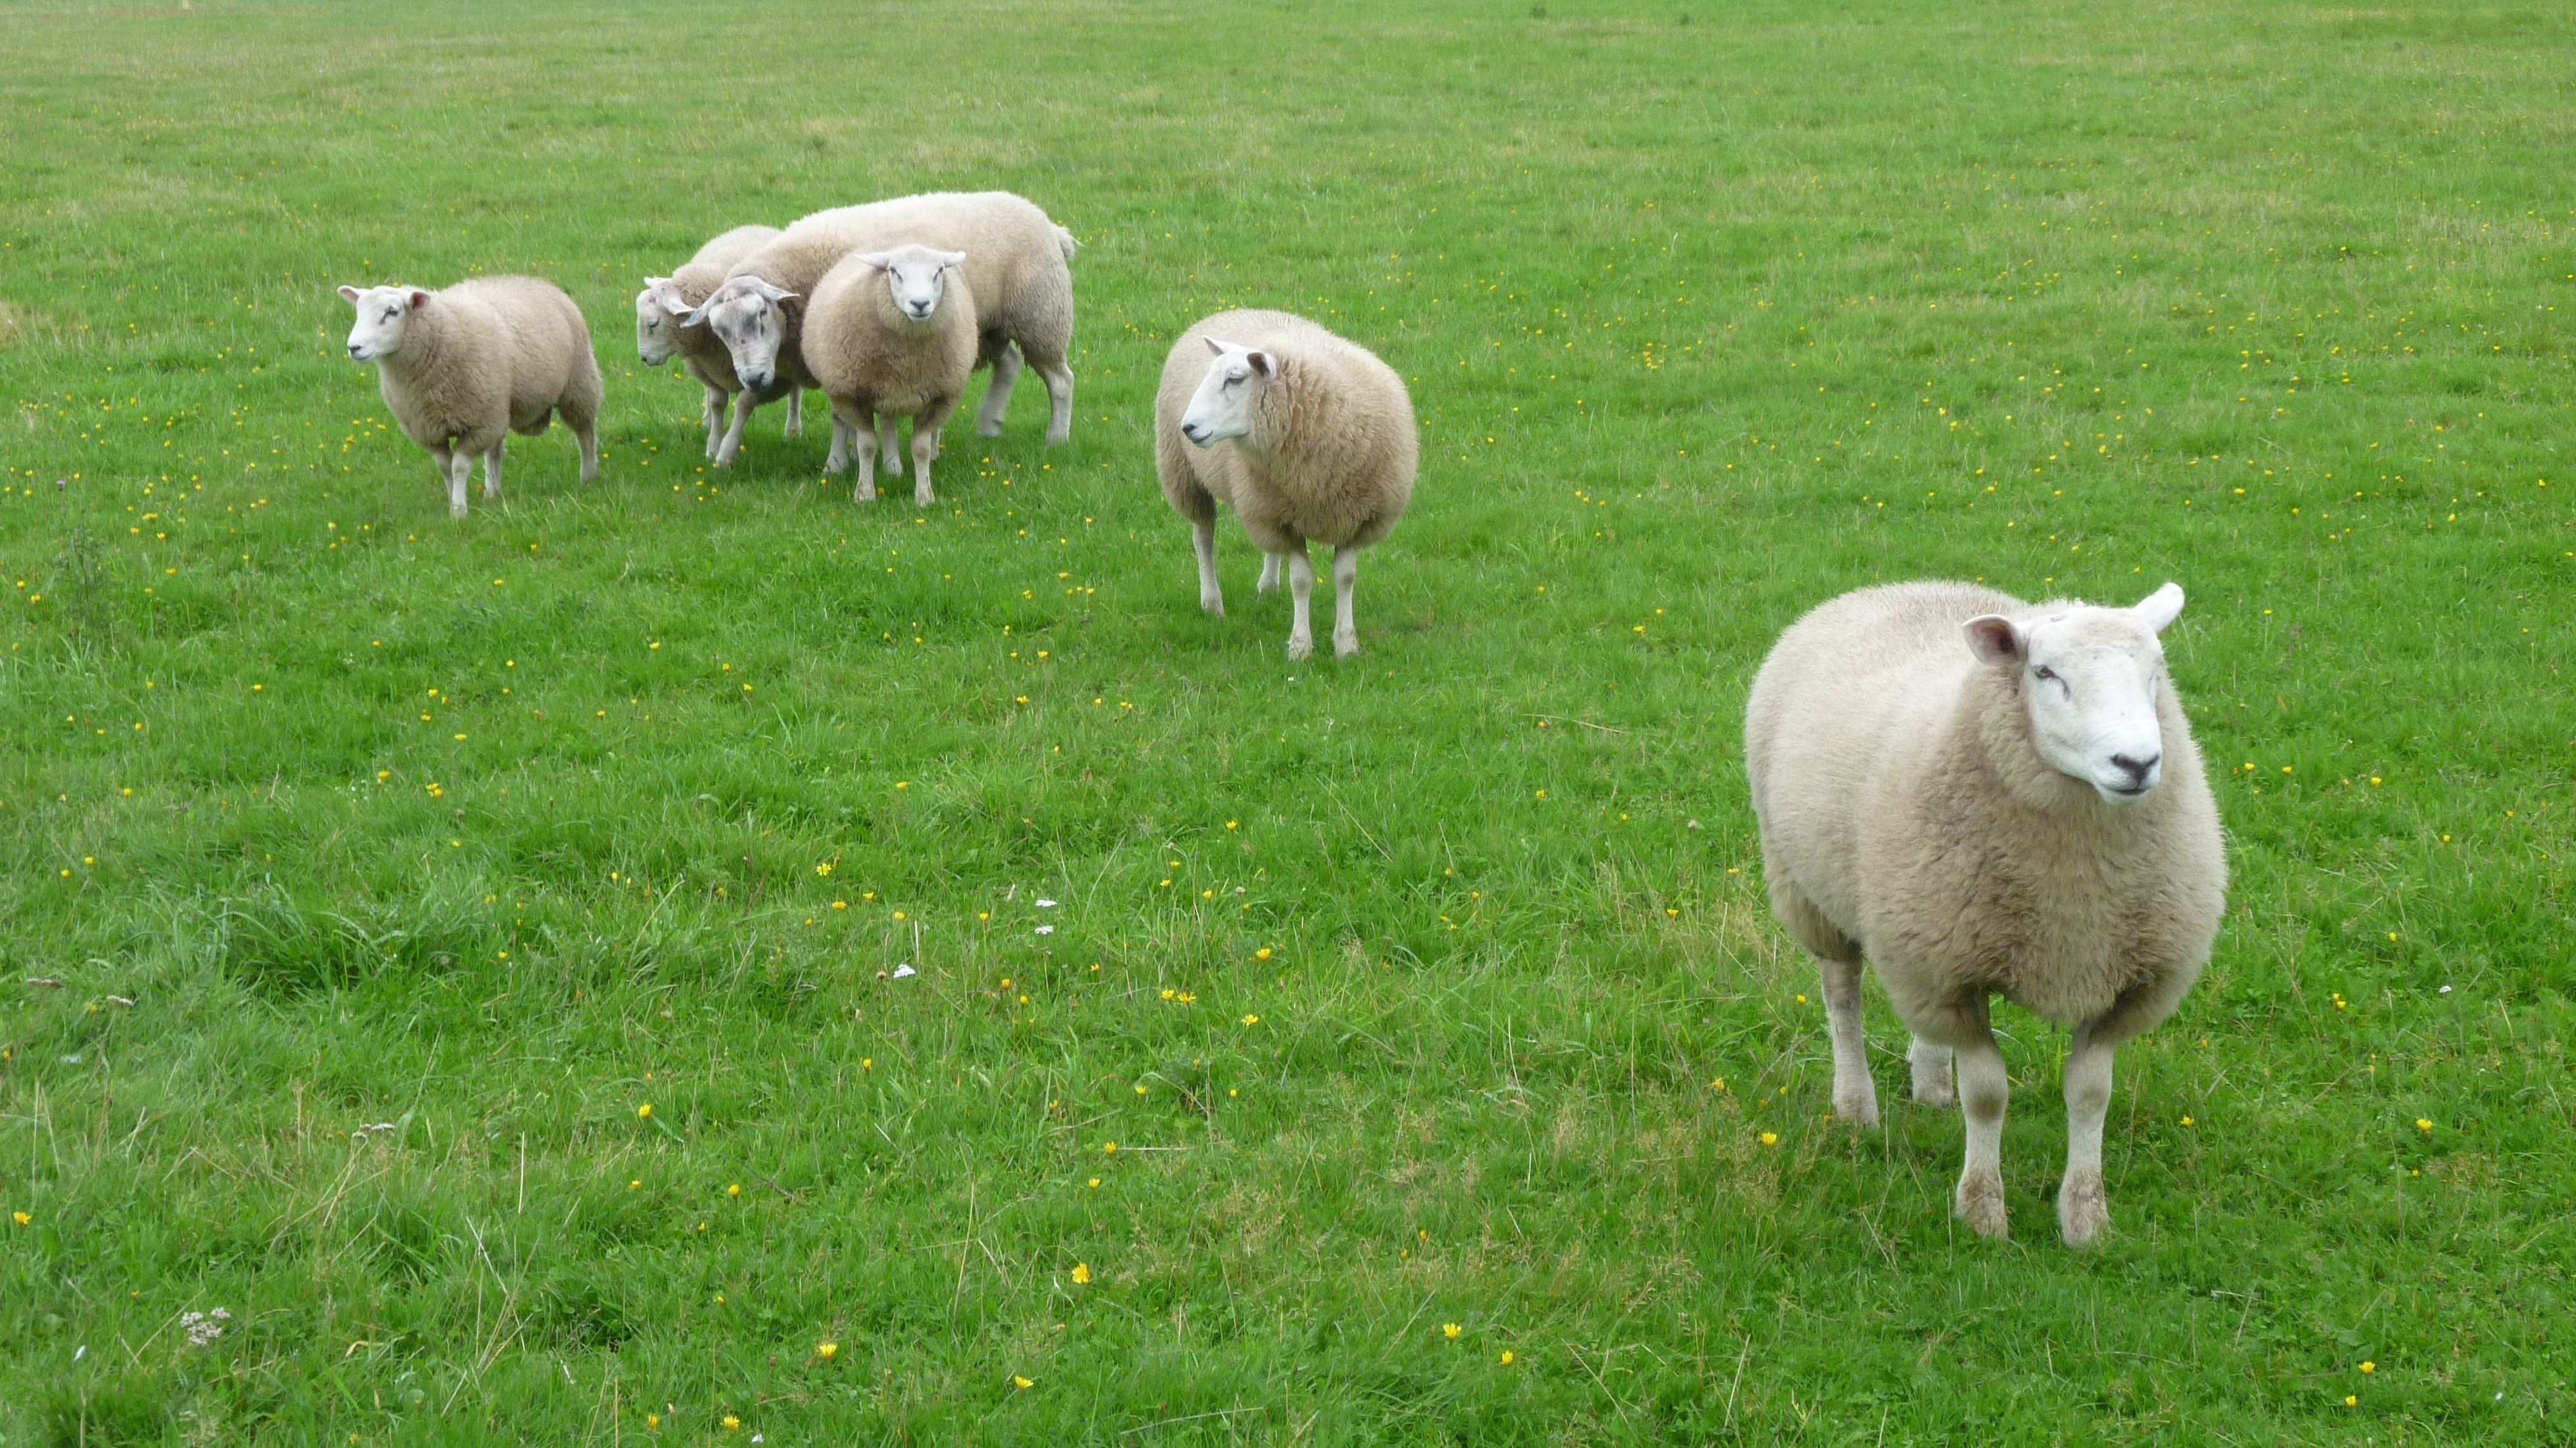
grass, field, farm, meadow, prairie, herd, pasture, grazing, sheep, mammal, fauna, grassland, vertebrate, sheeps, sylt, salt marshes, herding, cow goat family